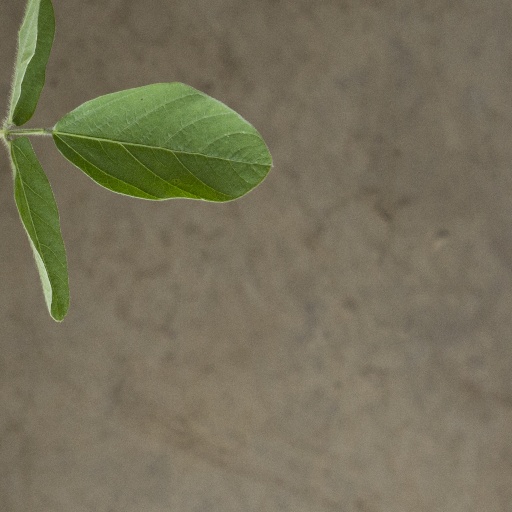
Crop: soybean